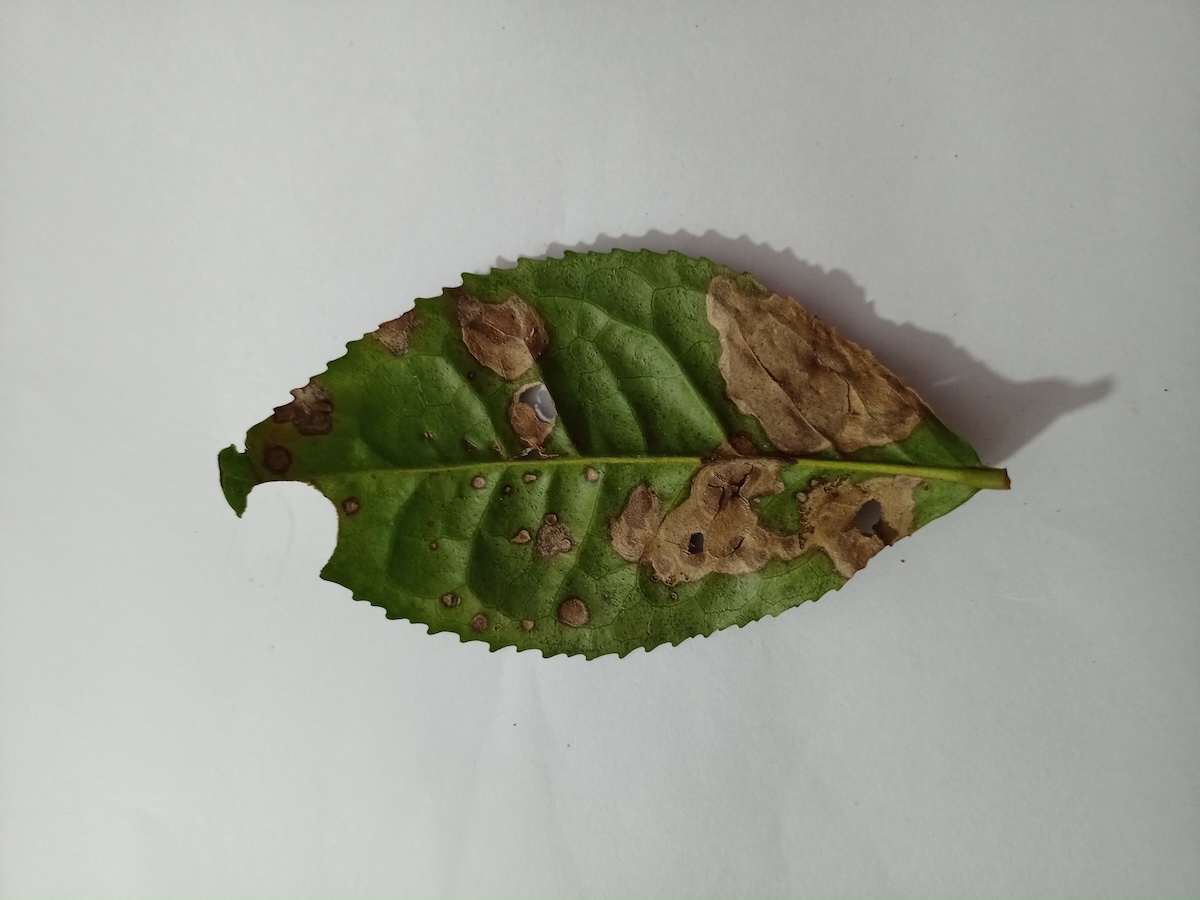
Label: Brown Blight